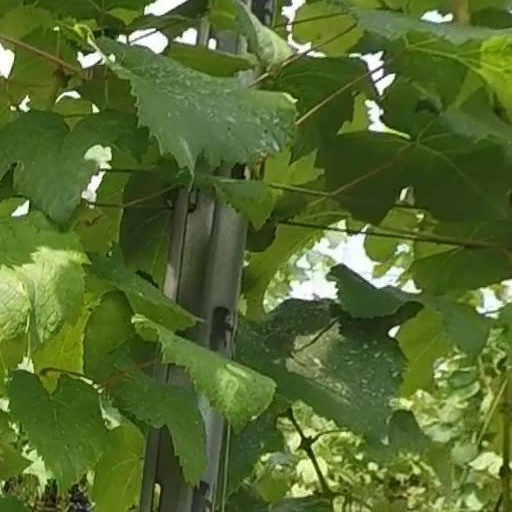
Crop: grape